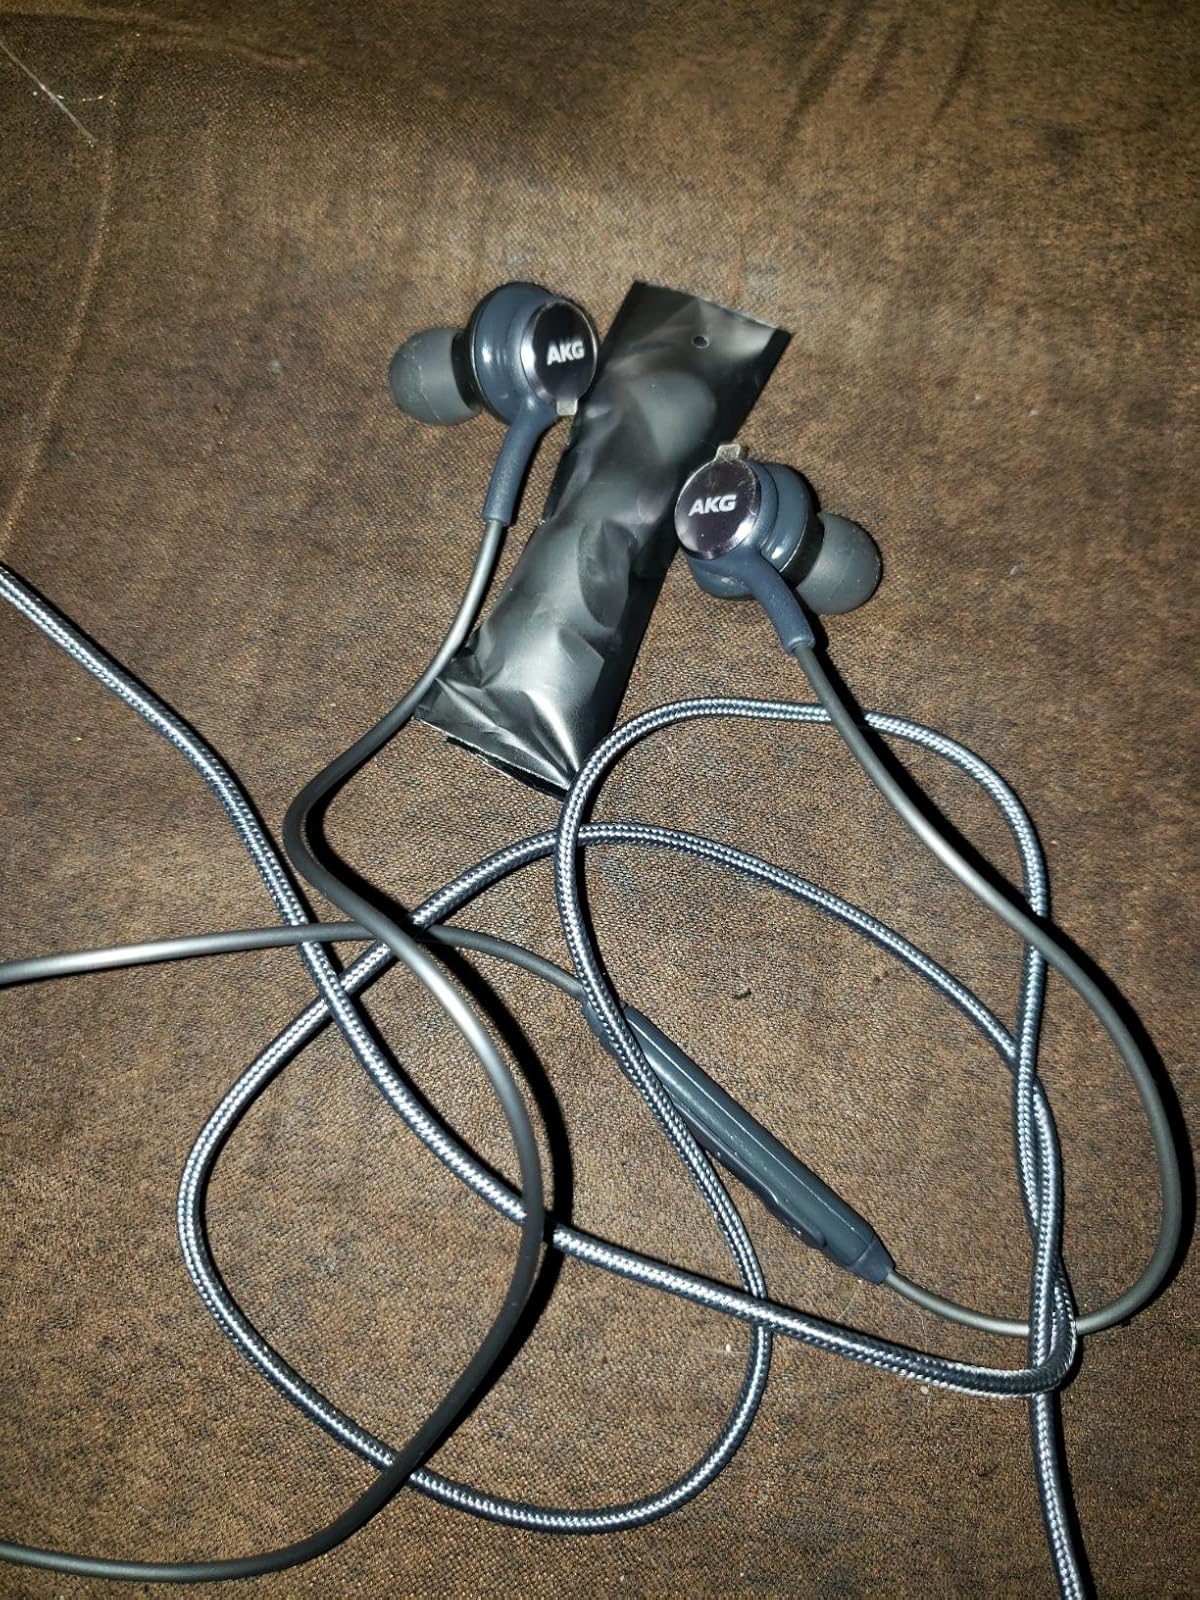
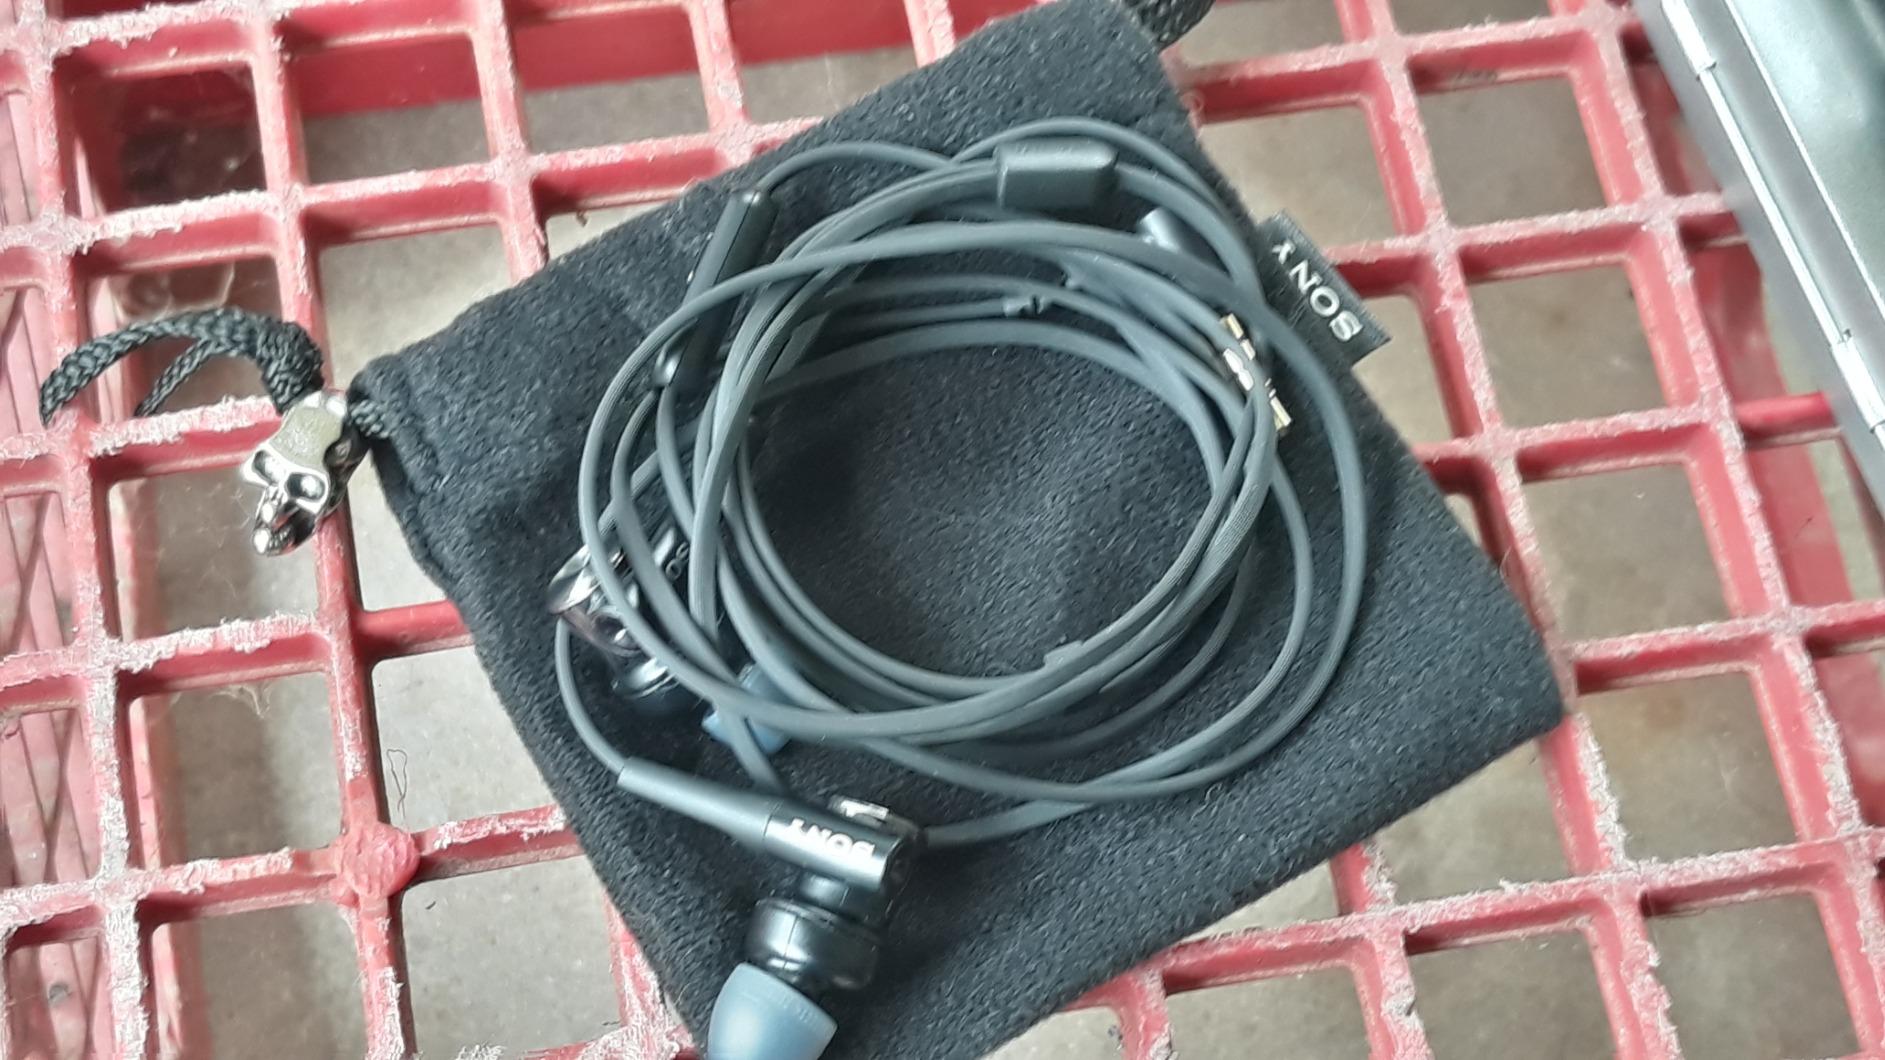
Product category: headphones
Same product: no